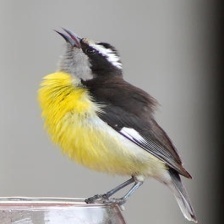
Species: BANANAQUIT
Scientific name: COEREBA FLAVEOLA